Primeros

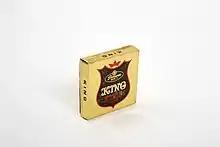
Extra large condoms Primeros KING were one of many innovations of the pre-war condom industry.

His sister Eleonora, meanwhile, expanded her previously acquired business in 1932 by adding a new factory in Děčín on the Czechoslovak border with Germany (then the Sudetenland), where she produced seamless rubber goods, especially condoms of the then renowned Primeros brand. After the Munich Agreement in 1938, on the basis of which the territory of the Czechoslovakian Sudetenland fell to the Nazi German Empire, the factory was also confiscated. In the autumn of 1938, an arrest warrant was issued for Eleonora by the Nazi Gestapo, before which she fled to France, just a few days after the occupation of Czechoslovakia by German troops in March 1939.